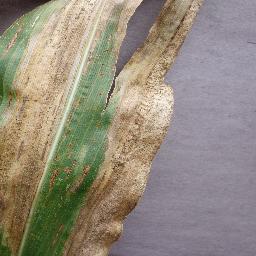
Label: Corn___Northern_Leaf_Blight